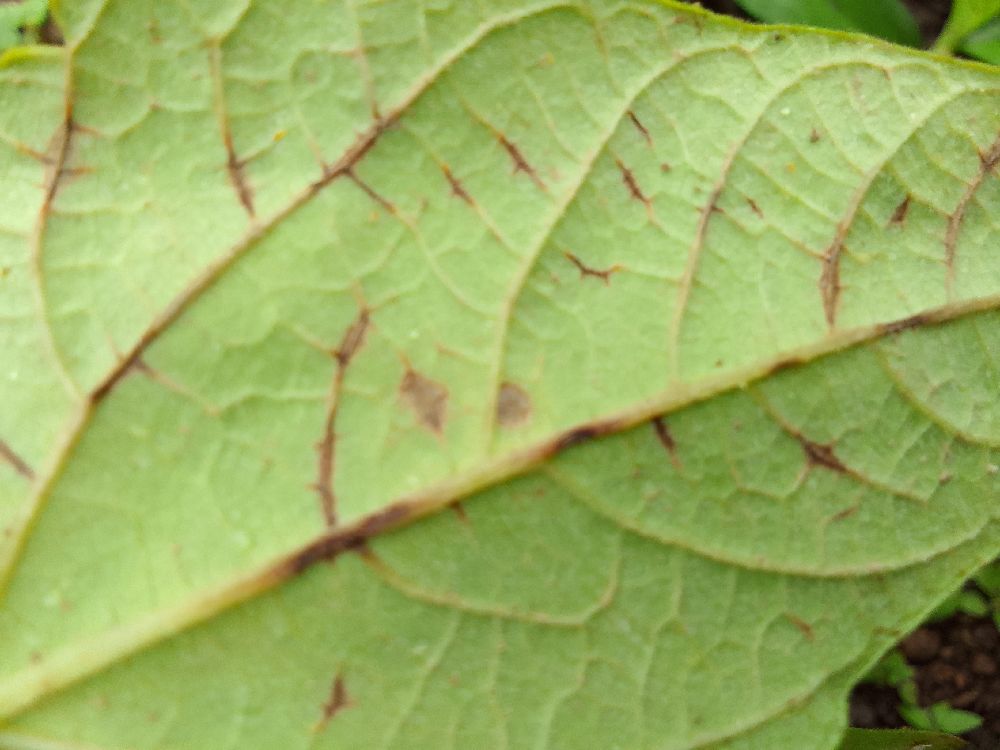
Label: anthracnose